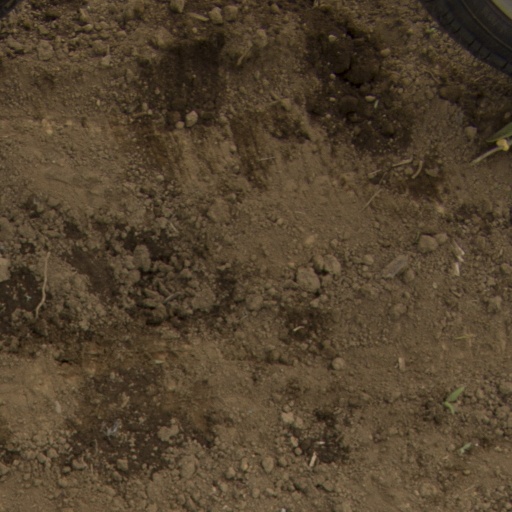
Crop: Jerusalem artichoke